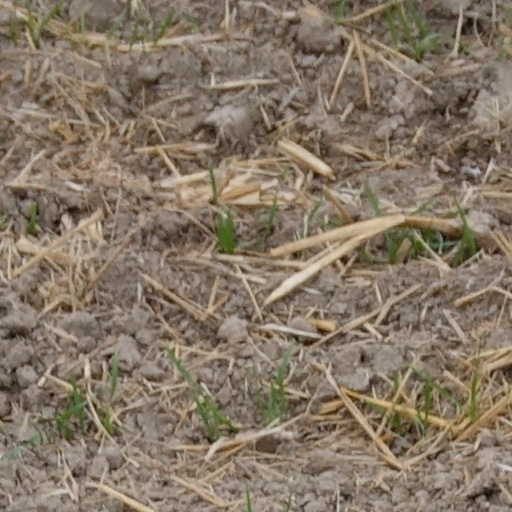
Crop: wheat